Le Pin-au-Haras

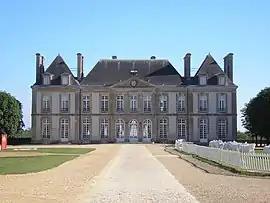
The chateau in Le Pin-au-Haras

Le Pin-au-Haras is a commune in the Orne department in north-western France.